History of Texas

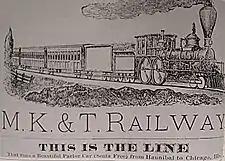
The Missouri-Kansas-Texas Railroad – the "Katy" – was the first railroad to enter Texas from the north

In the summer of 1860, a slave panic erupted in North and East Texas amid rumors of arson by slaves and abolitionists. Between 30 and 100 blacks and whites were lynched by vigilantes in the so-called "Texas Troubles". The events were used to arouse support for secession. Yet at least one fire was proven at the time to be due to a new kind of match that self-ignited in that season's unusual heat and wind, stopping the Denton lynch mob in that case.